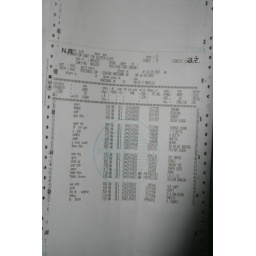
This is the reservation chart that is posted in the train station. It tells you your train car and berth number.